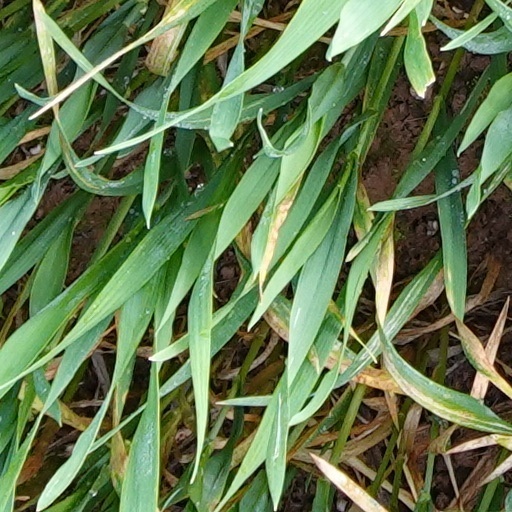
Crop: wheat